At Gunpoint

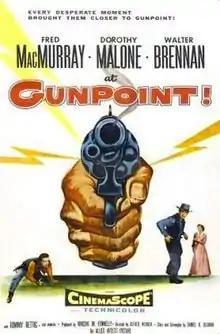
Theatrical release poster

At Gunpoint is a 1955 American CinemaScope Western film directed by Alfred L. Werker and starring Fred MacMurray, Dorothy Malone and Walter Brennan.